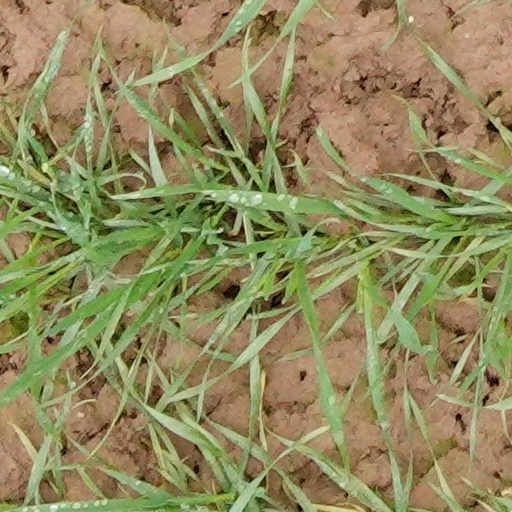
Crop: wheat